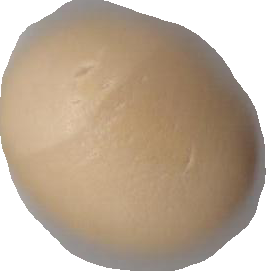
Variety: Grobogan